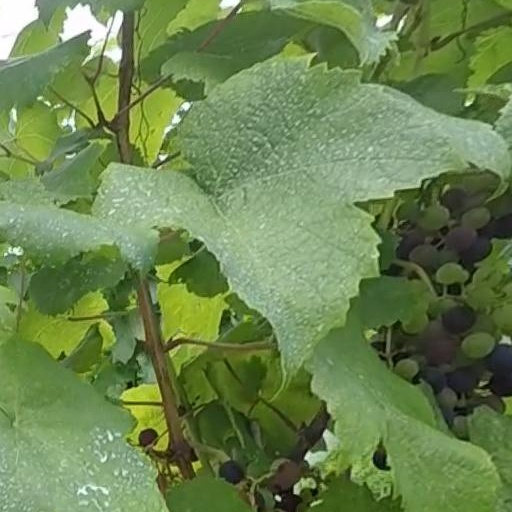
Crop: grape